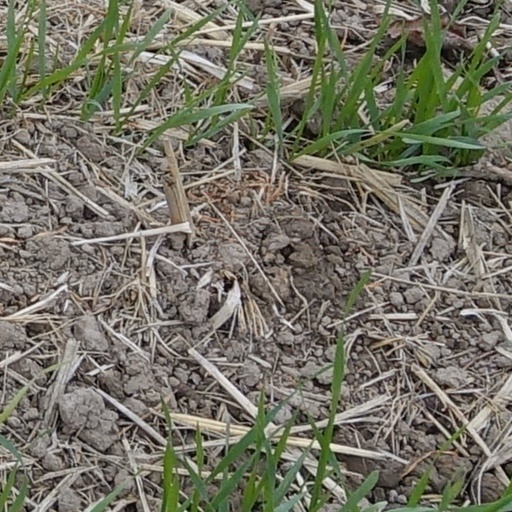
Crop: wheat